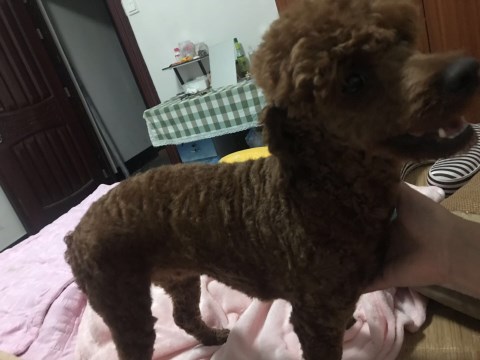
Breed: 2925-n000114-toy_poodle